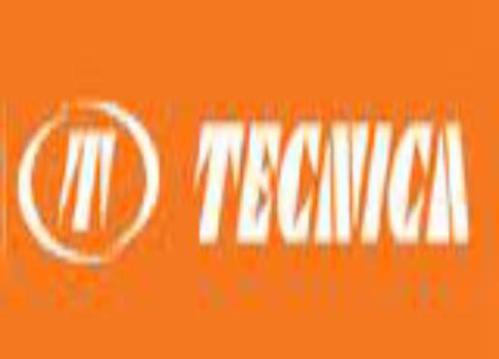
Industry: Sports